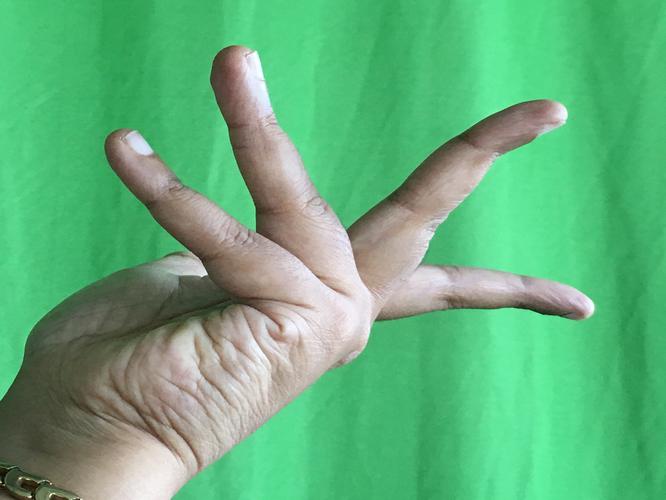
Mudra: Alapadmam
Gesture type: single_hand